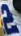
Number: 2